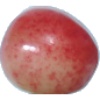
Label: cherry_rainier